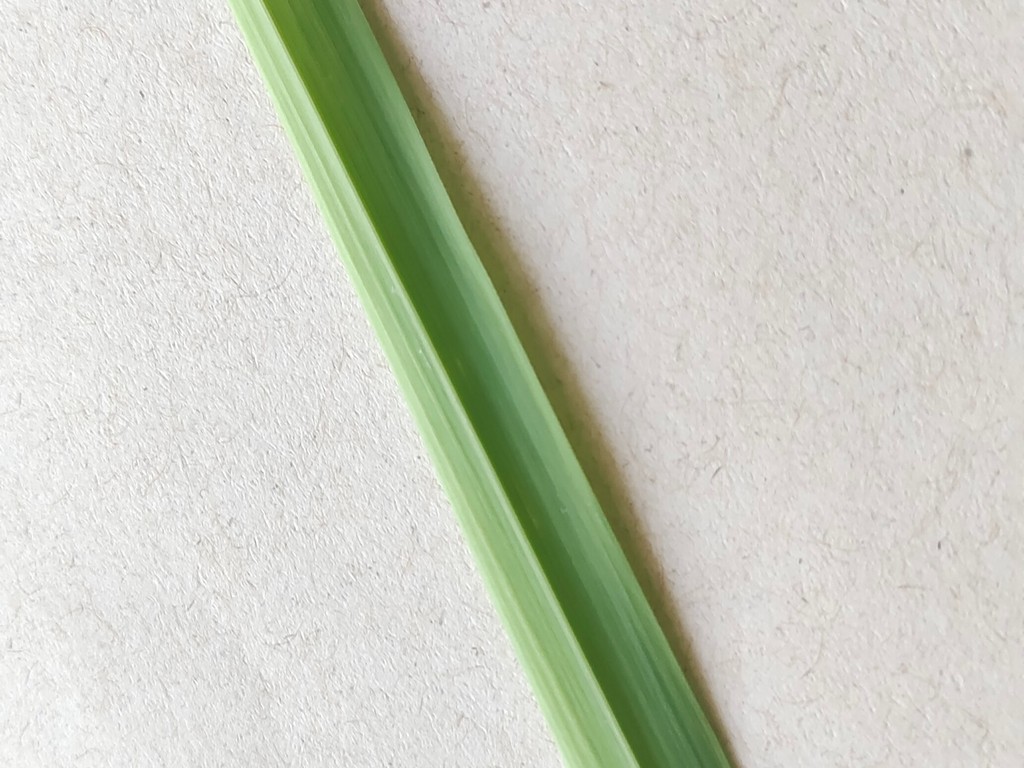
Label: Healthy